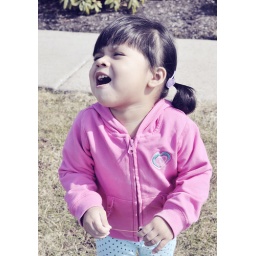
An airplane was flying by and leaving behind white clouds which just made her so happy..